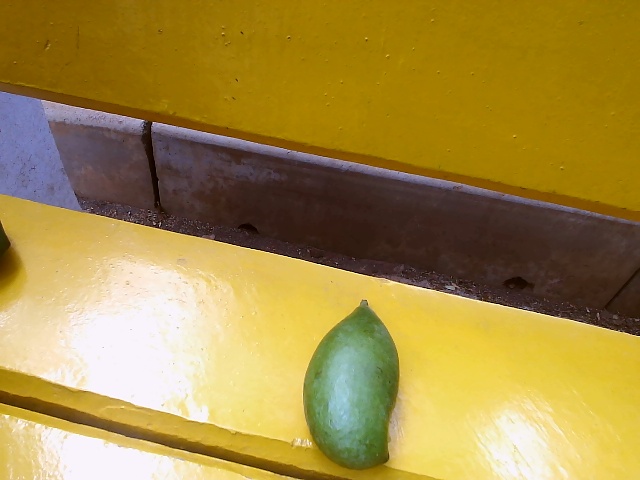
Label: Raw_Mango